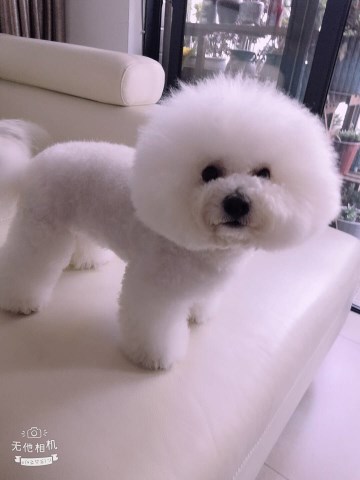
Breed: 3083-n000117-Bichon_Frise